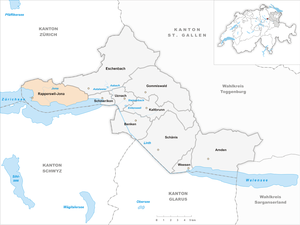
Rapperswil-Jona est une ville et une commune suisse du canton de Saint-Gall, située dans la circonscription électorale de See-Gaster.